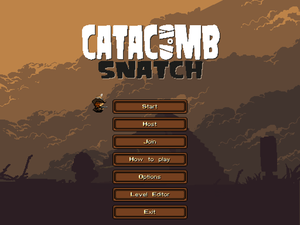
Mojang Studios est un studio suédois de jeux vidéo, fondé en mai 2009 sous la dénomination Mojang Specifications par Markus Persson alias « Notch », Carl Manneh et Jakob Porsér. Mojang Studios est principalement connu pour avoir créé le jeu Minecraft.